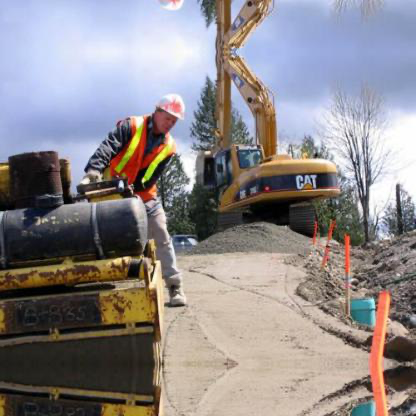
Objects in the image:
label: helmet
label: helmet